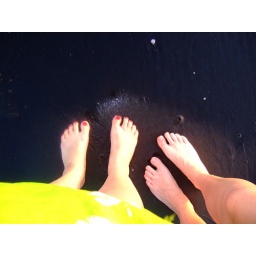
Our feet in the black sand